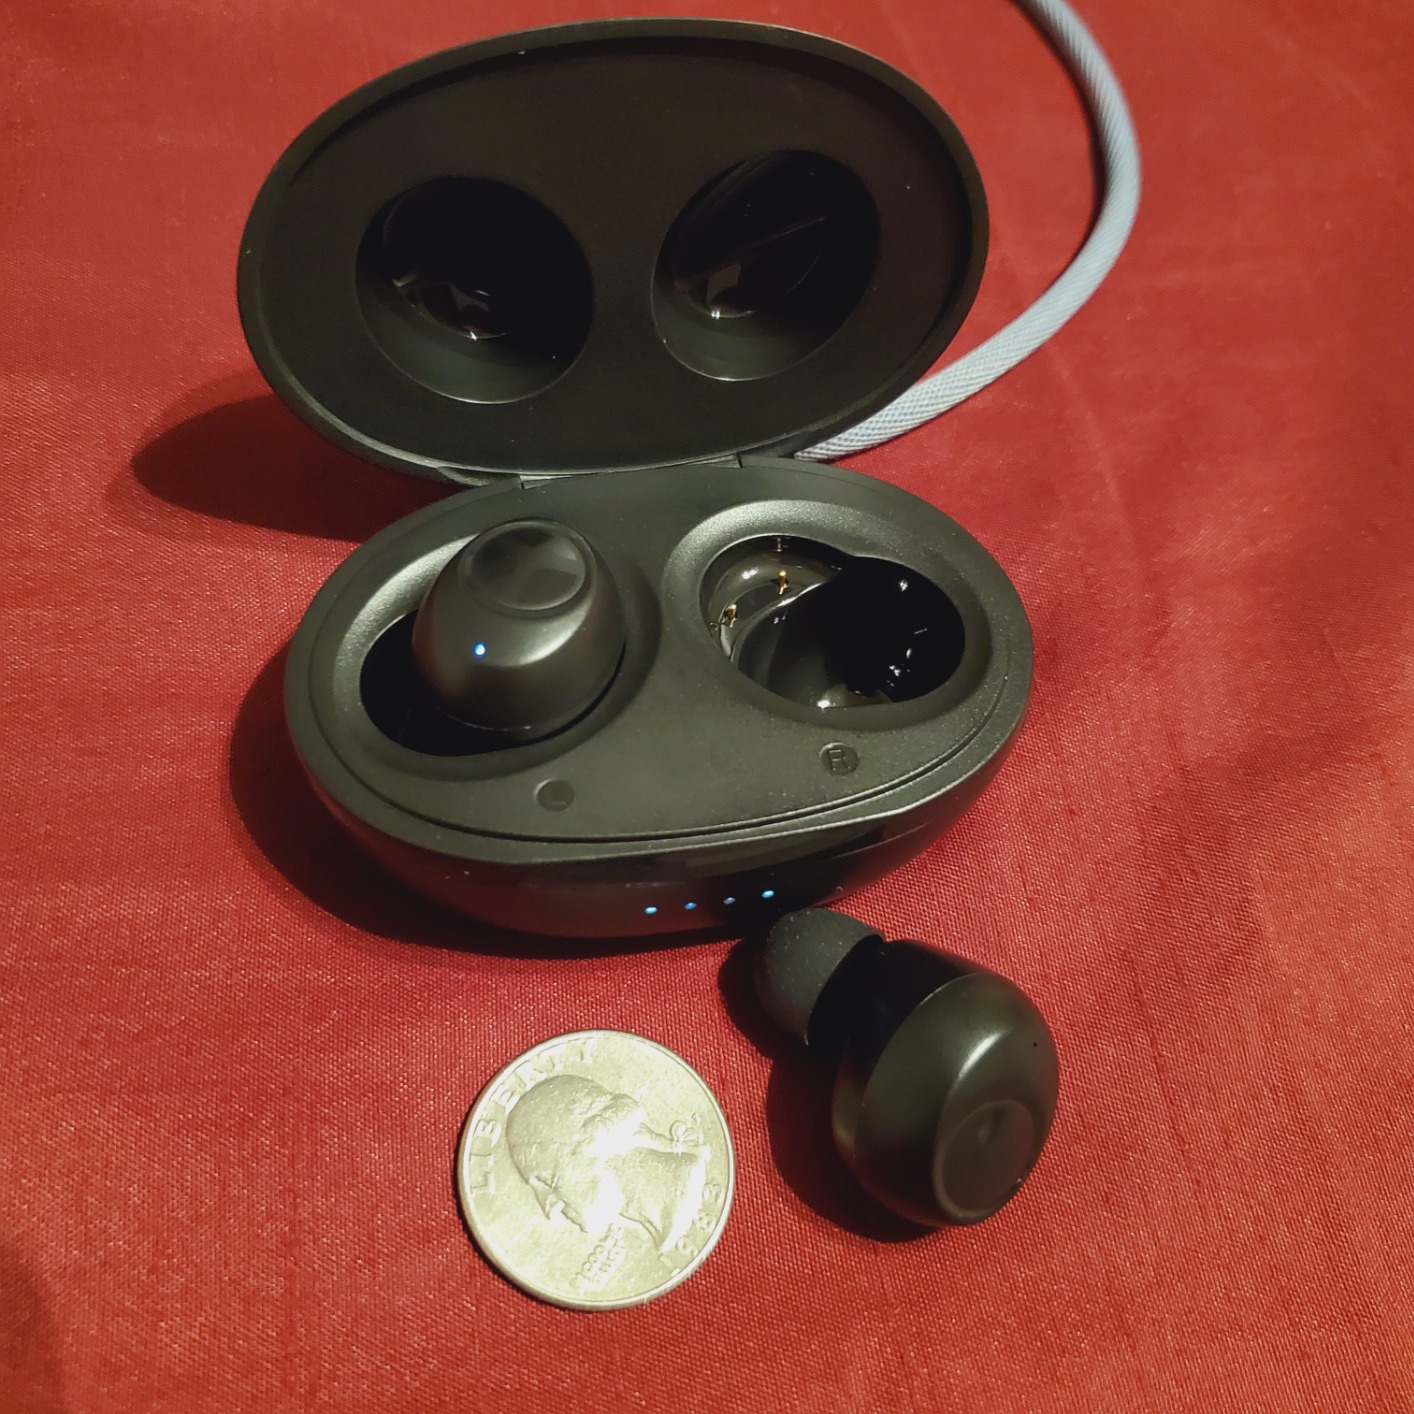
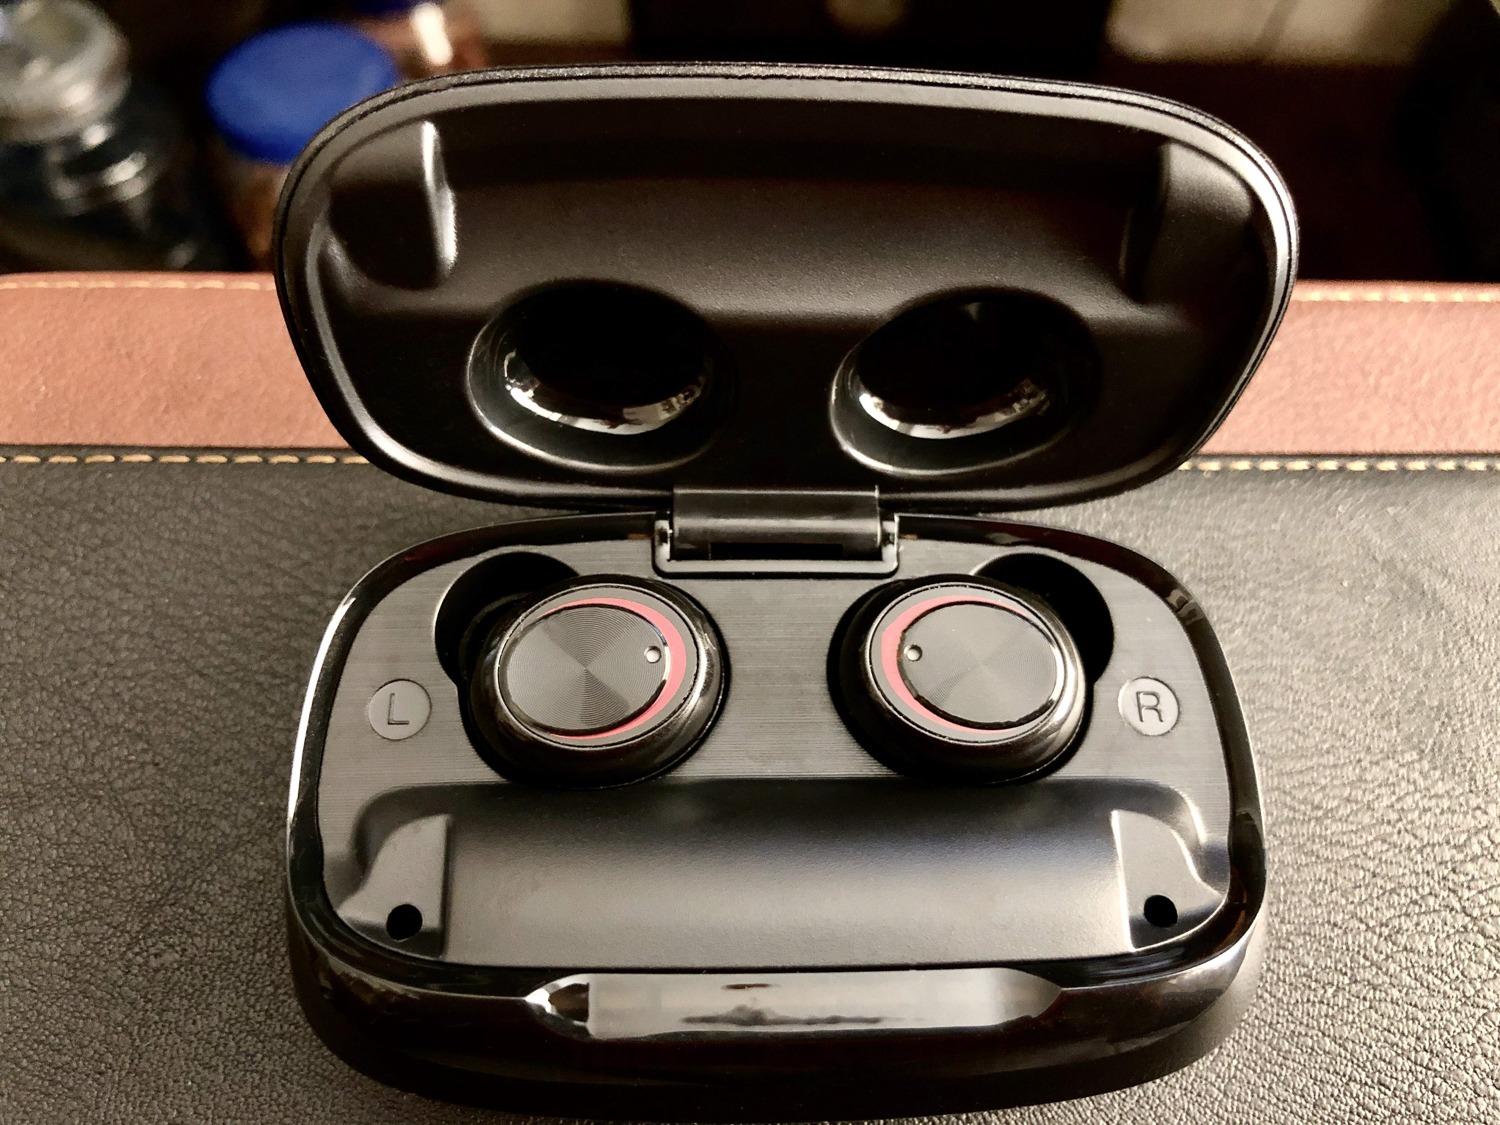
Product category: earbuds
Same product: no